Fiona Mackay

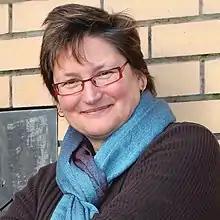
Professor Fiona Mackay at University of Edinburgh

Mackay's research interests include gender and political representation, feminist institutionalism, gender and institutional change, gender and public policy. She has written about the nature of feminist leadership in universities.